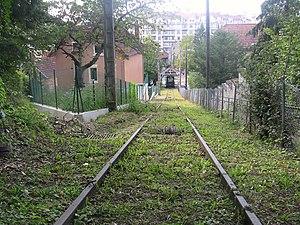
Voie du funiculaire de Bregille à Besançon (Doubs, France).
Le funiculaire de Beauregard-Bregille, appelé communément funiculaire de Bregille, est un funiculaire et une ligne de tramway situé à Besançon dans le département français du Doubs. Imaginée dès 1899 par Émile Picard, la ligne reliait le bas et le haut de la colline de Bregille pour que les curistes de Besançon-les-Bains puissent accéder facilement aux bois et espaces verts de la ville ; cependant le funiculaire ne fut opérationnel qu'à partir de 1912, alors que le thermalisme est en déclin. La ligne fonctionnera jusqu'en 1987 malgré de nombreux problèmes financiers survenus au fil de son histoire, mais un dysfonctionnement technique viendra mettre un terme à l'activité du funiculaire. Cette ligne, inscrite à l'Inventaire des Monuments historiques depuis le 27 janvier 2011, fait actuellement l'objet d'un projet de réhabilitation, mené par une association en partenariat avec la Ville de Besançon.